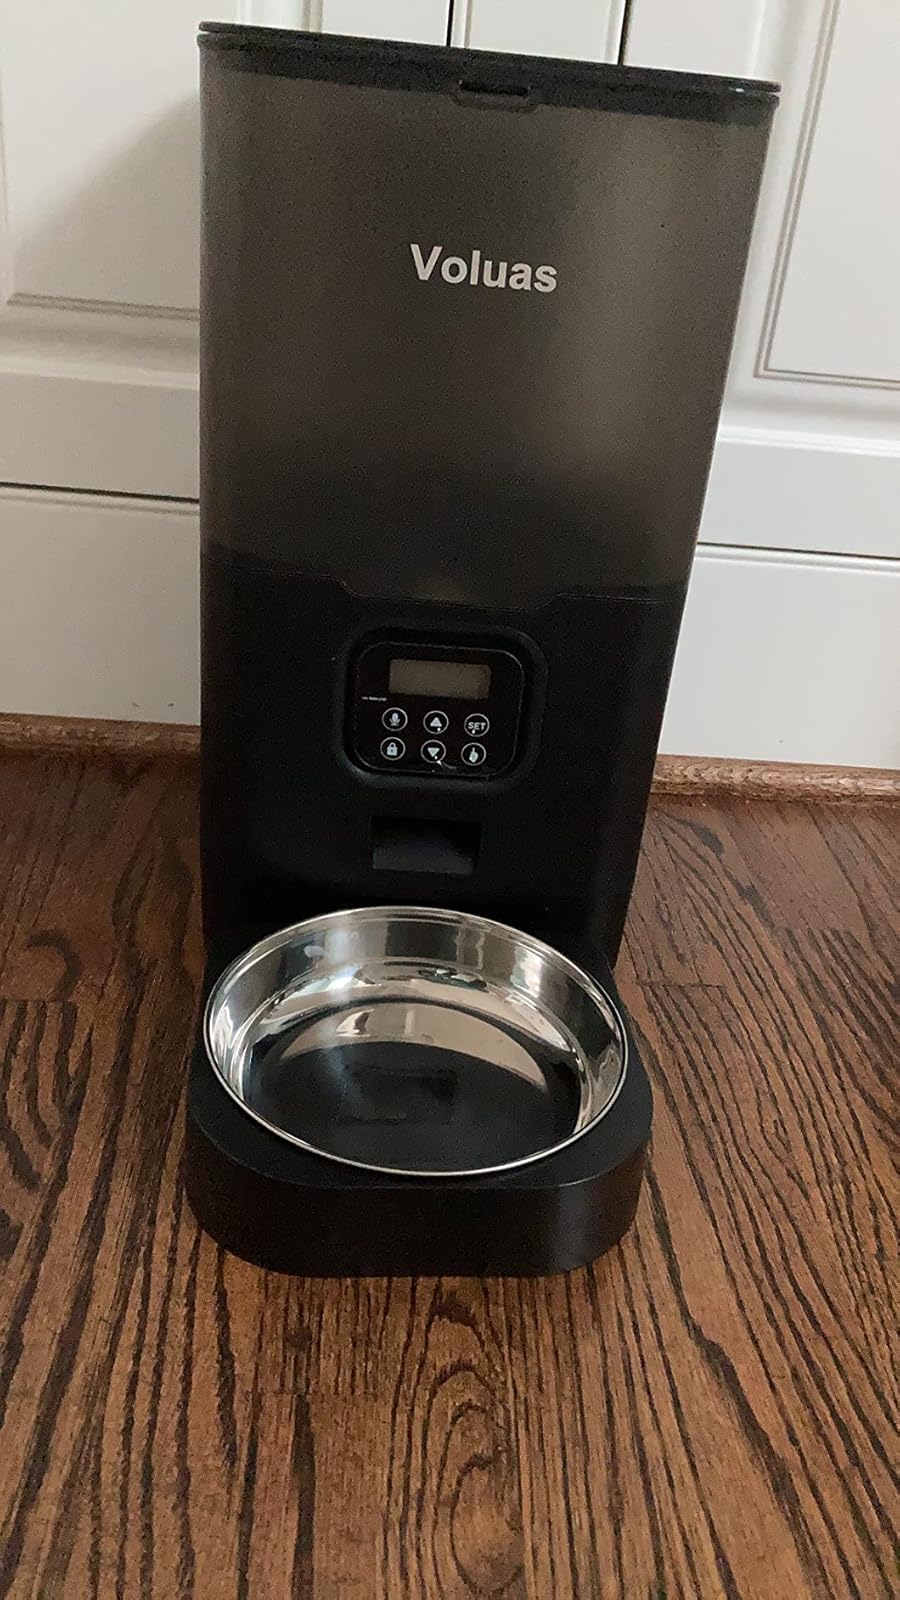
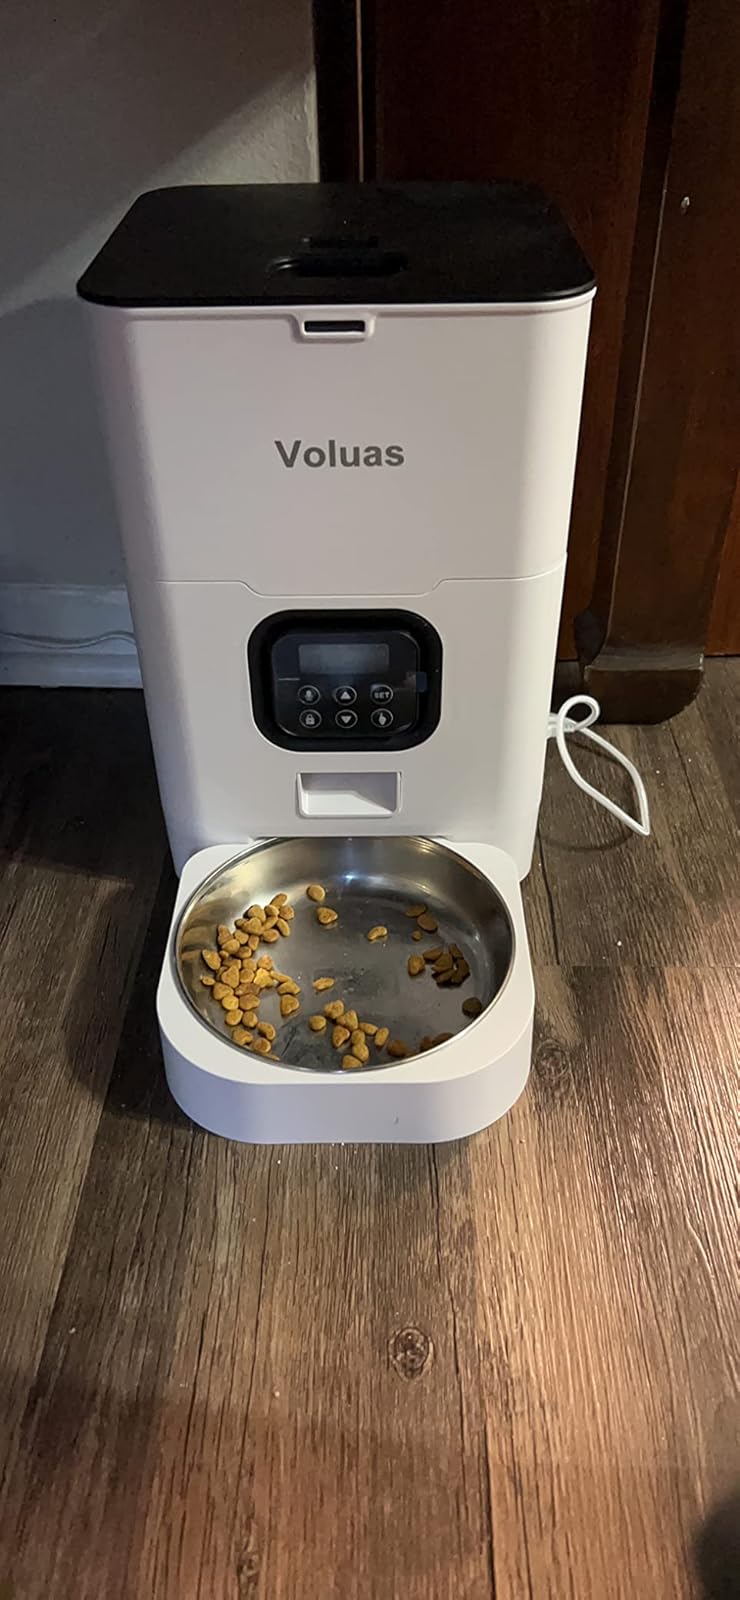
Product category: items_feeder
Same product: no